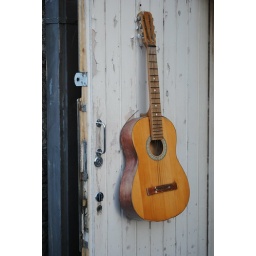
A guitar hangs on the door of a music shop in Kruununhaka, Helsinki. Kitara roikkuu musiikkikaupan ovessa Kruununhaassa.